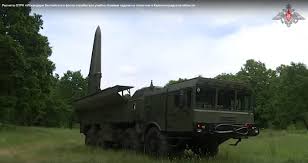
Label: Iskander